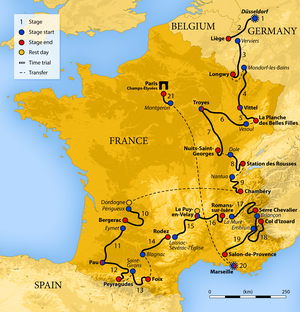
1. til 11. etape af Tour de France 2017
Tour de France-ruten 2017
Tour de France 2017 er den 104. udgave af cykelløbet Tour de France, en af cykelsportens Grand Tours. Løbet vil starte i Düsseldorf, Tyskland, den 1. juli. Løbet vil slutte på Champs-Élysées i Paris den 23. juli.